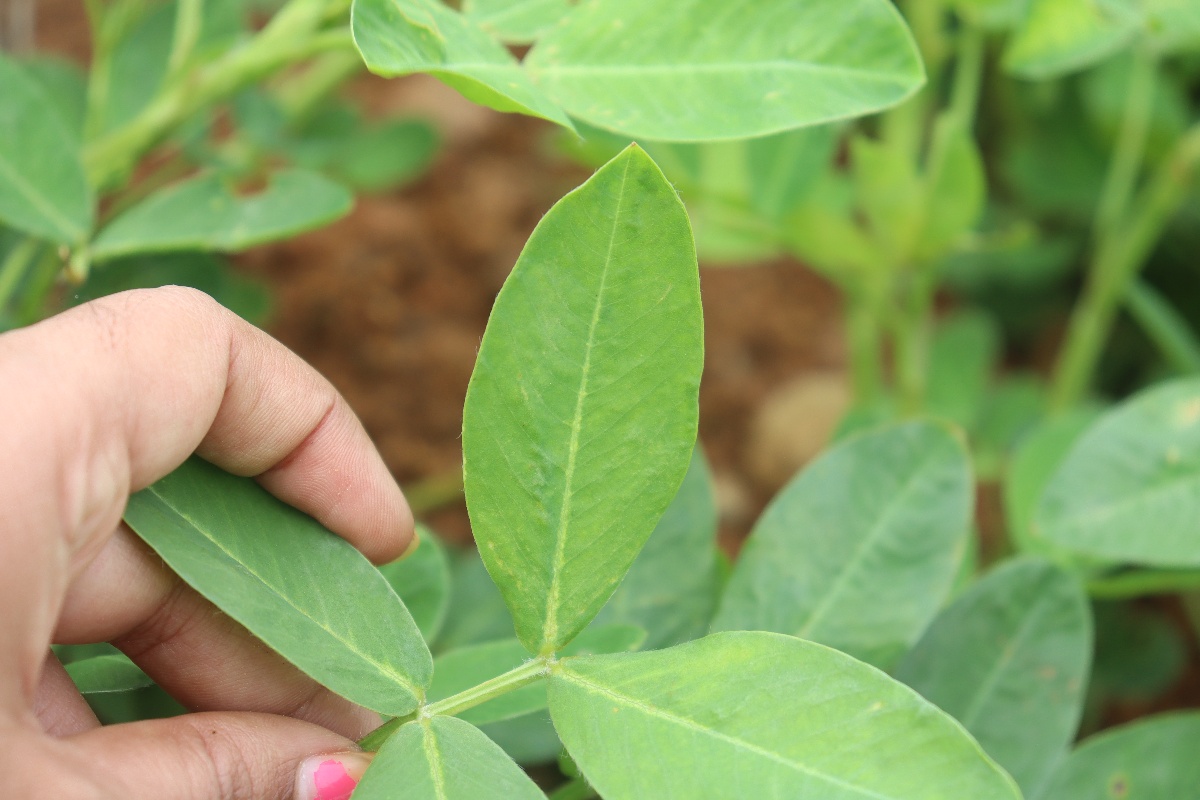
Label: healthy leaf